Culture of Tunisia

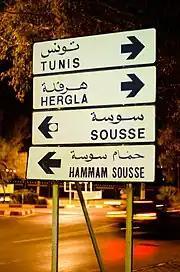
Road signs in Arabic and French

During the French protectorate in Tunisia, the French introduced many institutions, especially in education. These became a strong vehicle for dissemination of the French language, which quickly became a marker of social advancement and openness to more modern and liberal values.